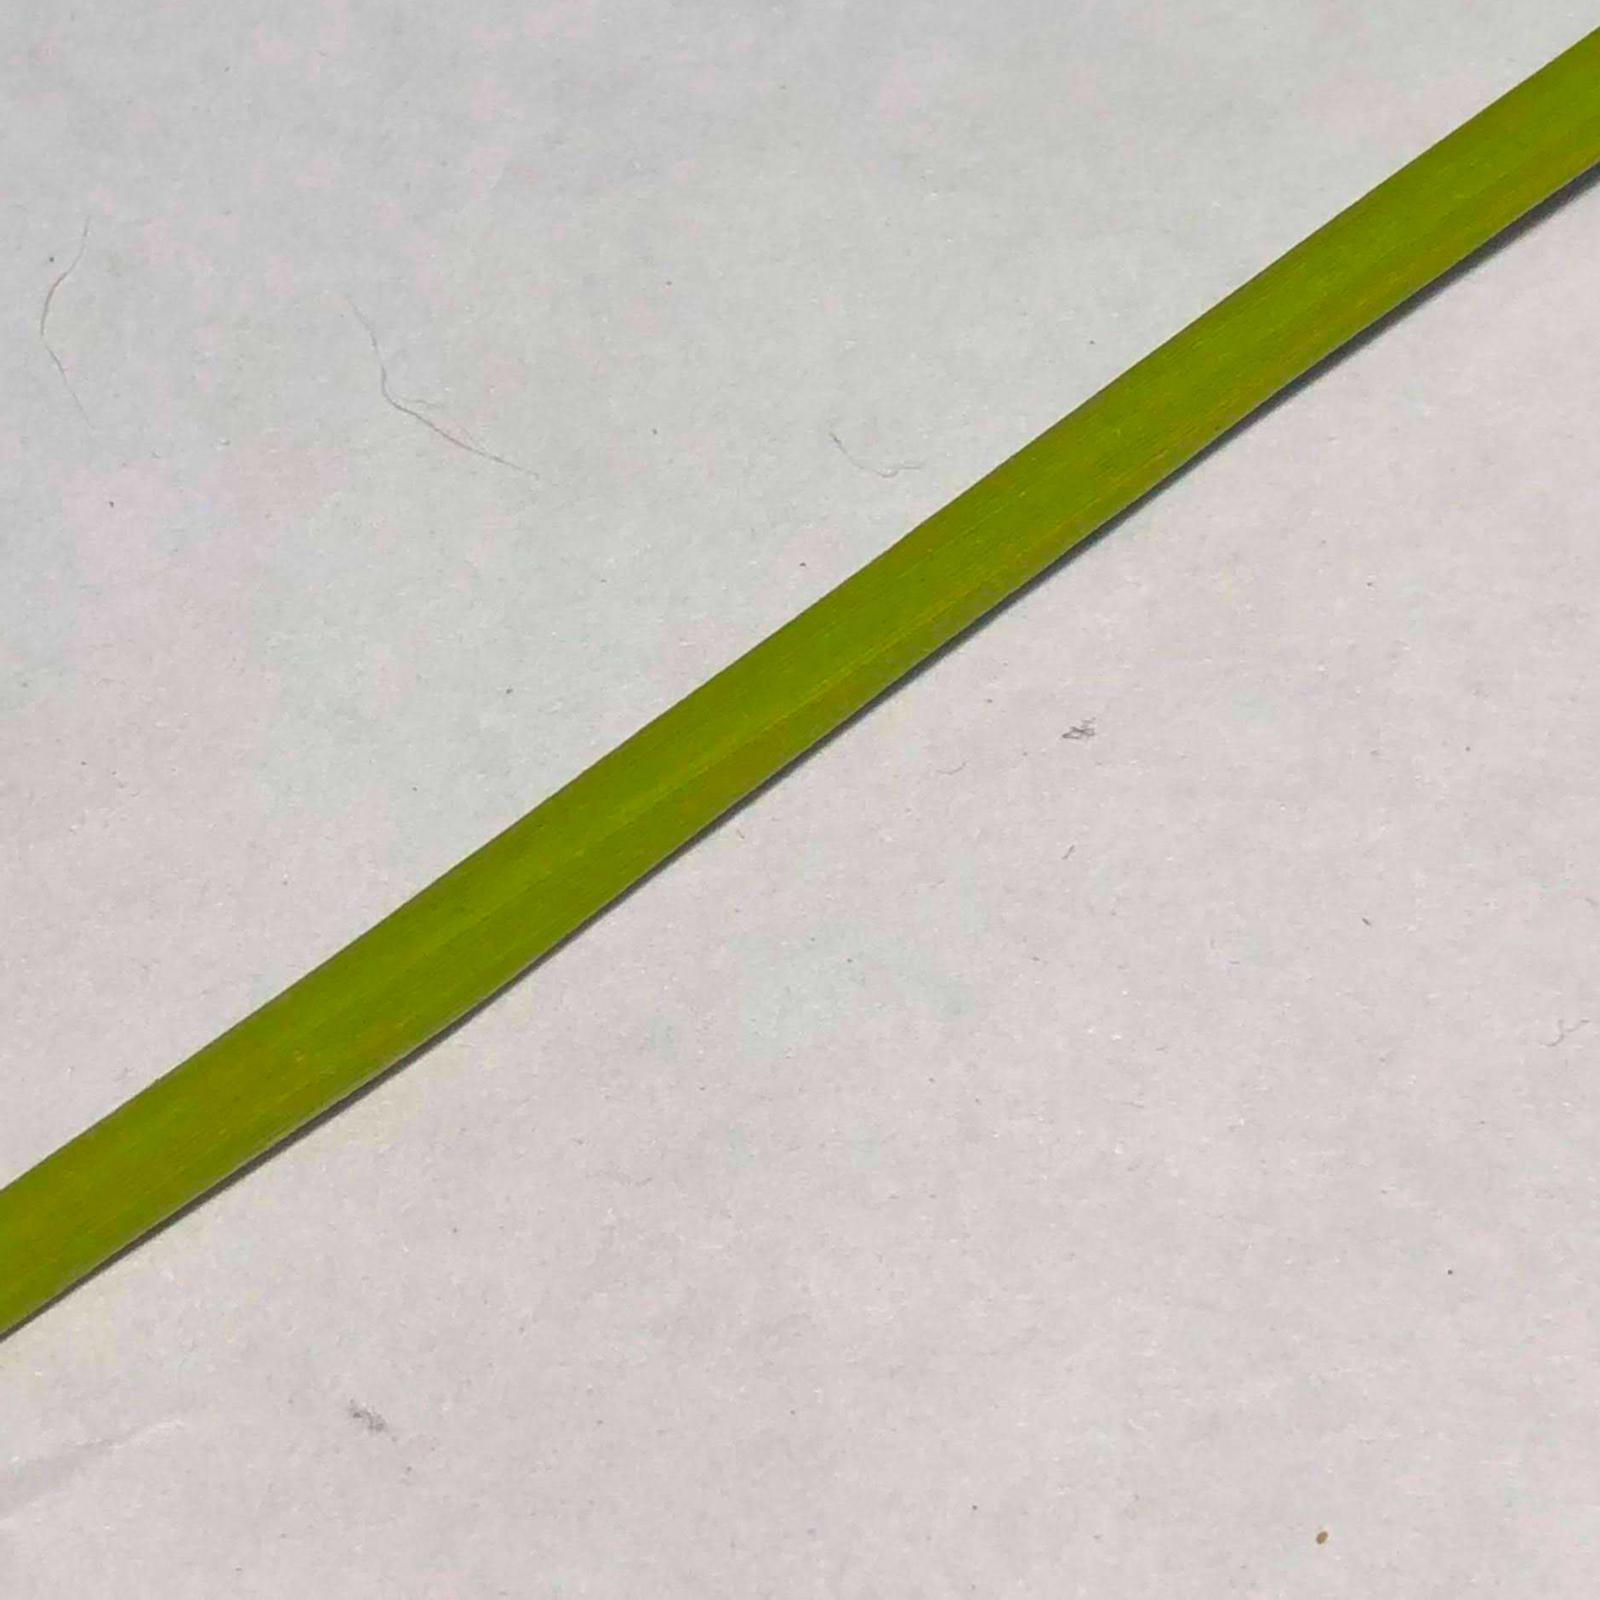
Nhãn: Healthy